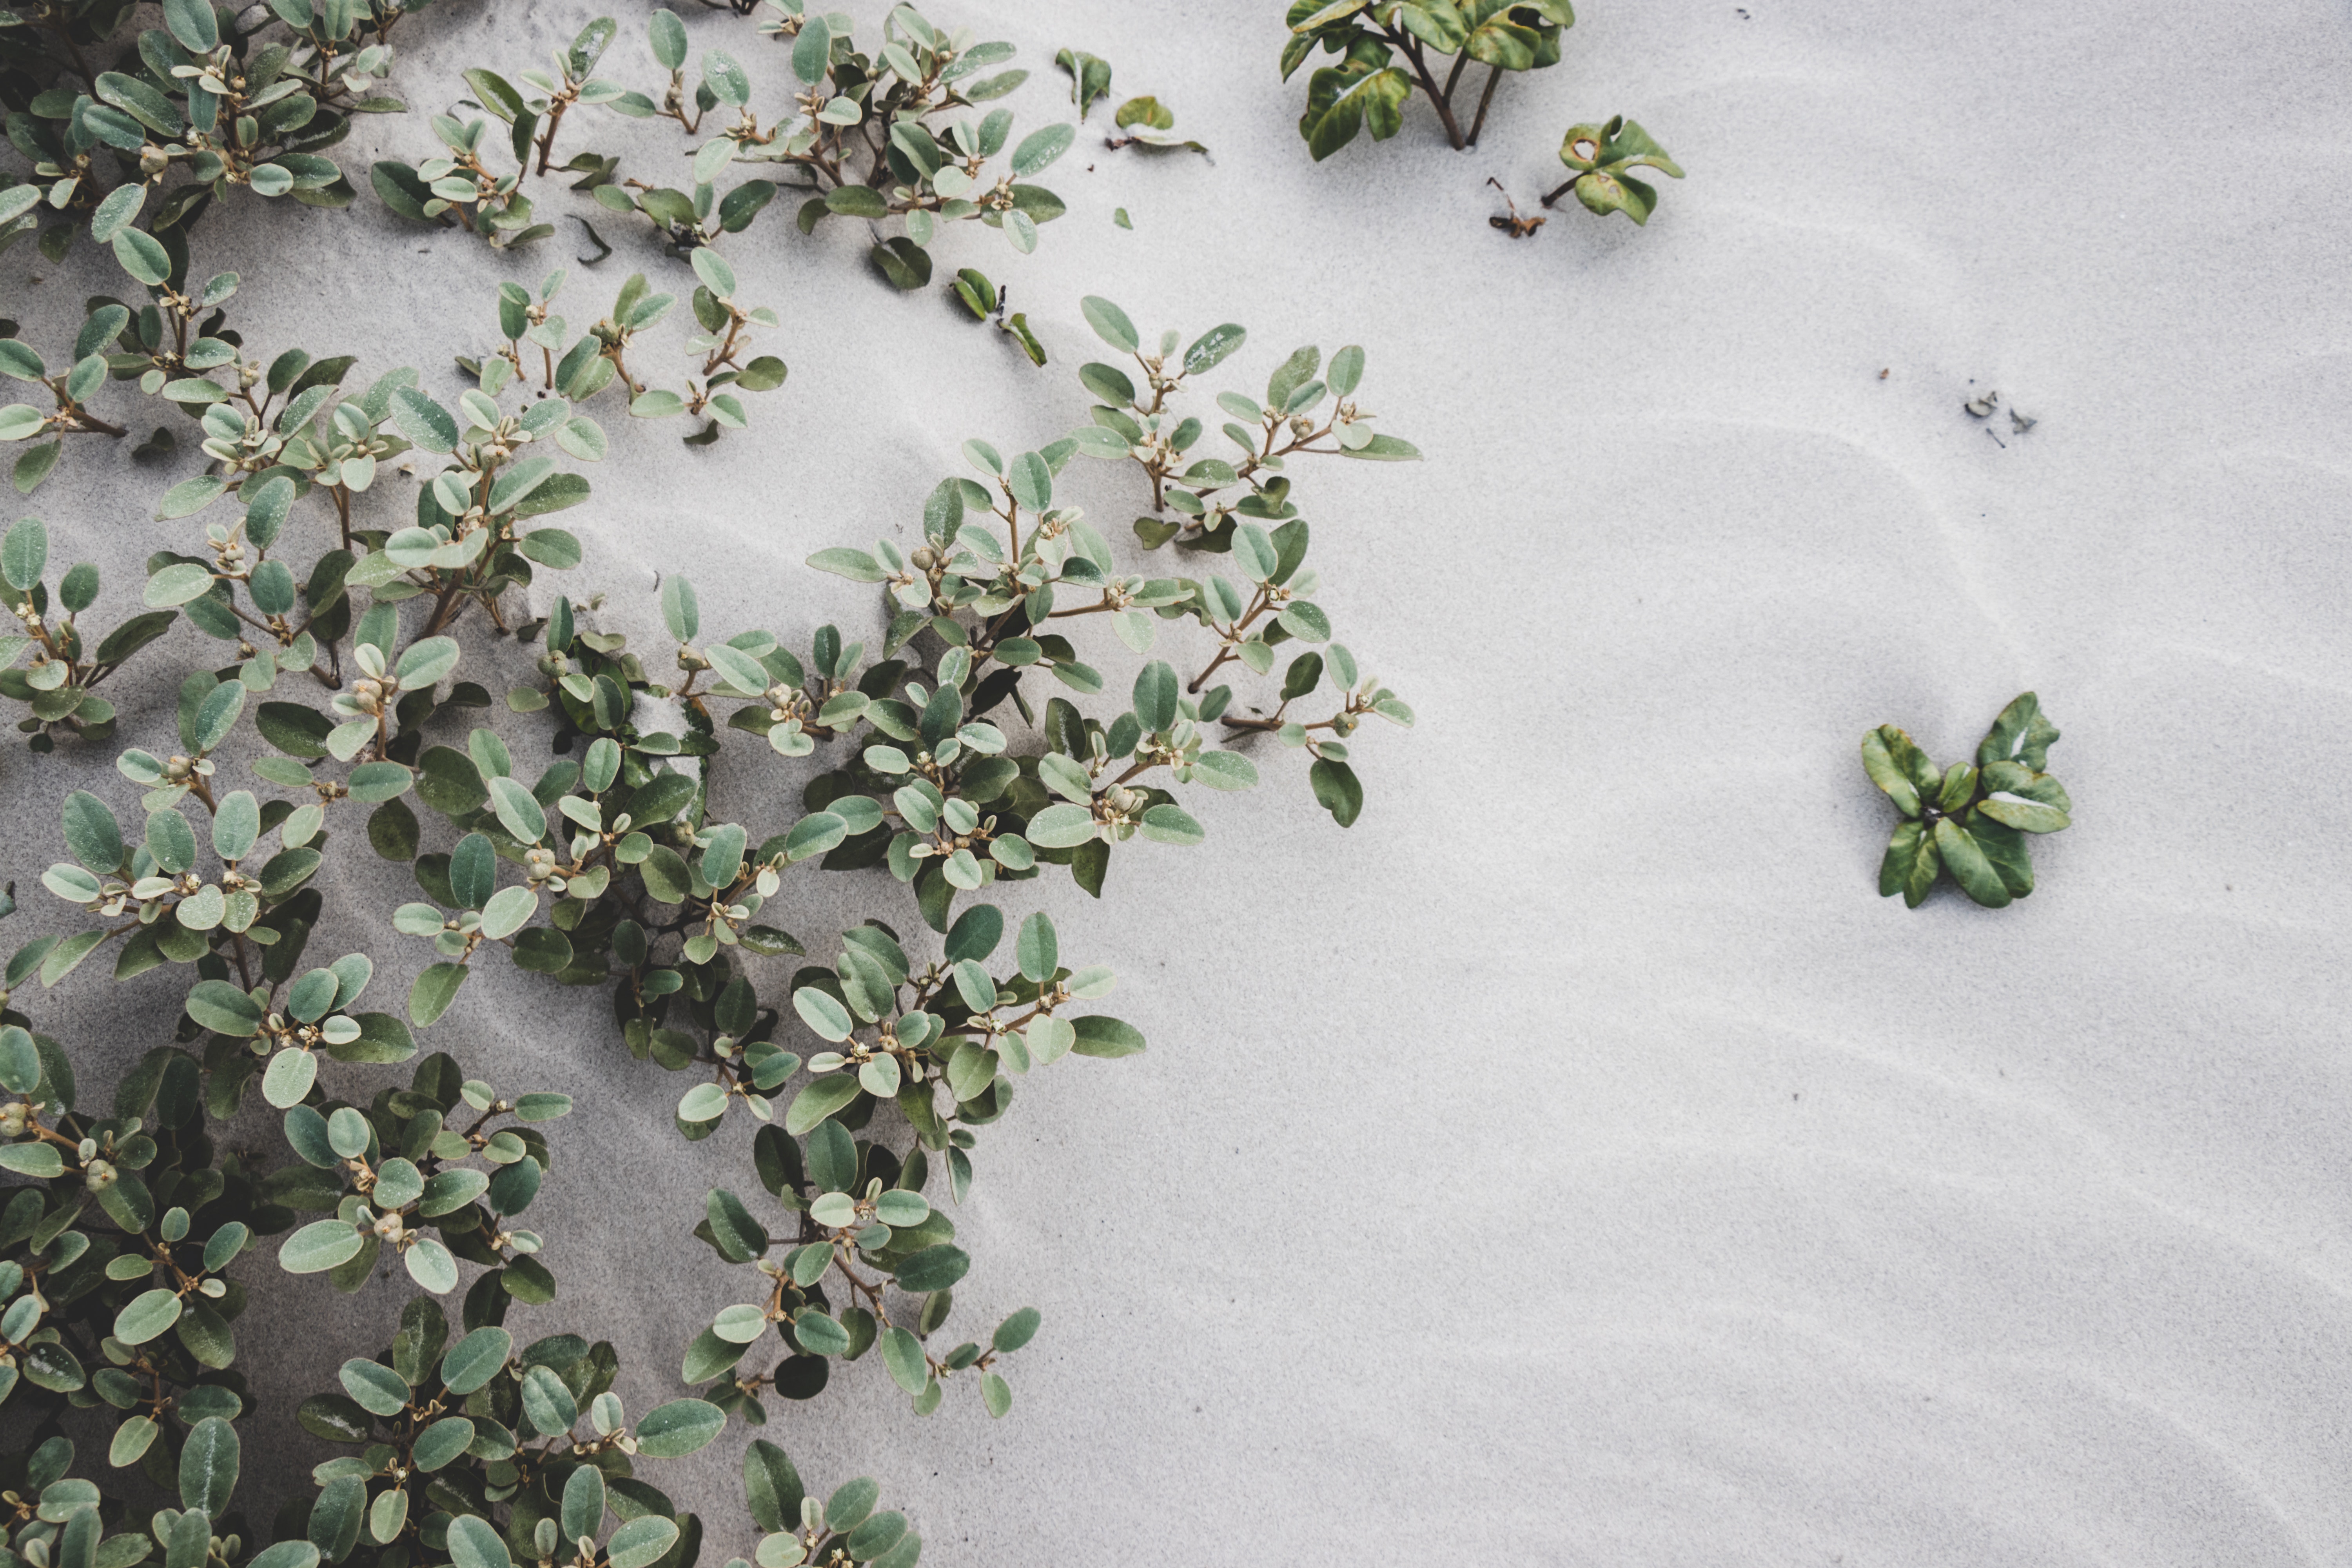
plant, flower, botany, subshrub, herb, groundcover, borage family